If You Could See Me Now (Straub novel)

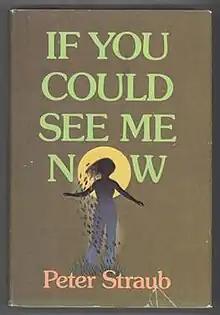

If You Could See Me Now is a horror novel by American author Peter Straub. It is his third novel and his second work of gothic or supernatural fiction. The book was published by Jonathan Cape in June 1977 – the same London publisher who published "Julia" in 1976. Coward, McCann & Geoghegan published an American edition also in June 1977.